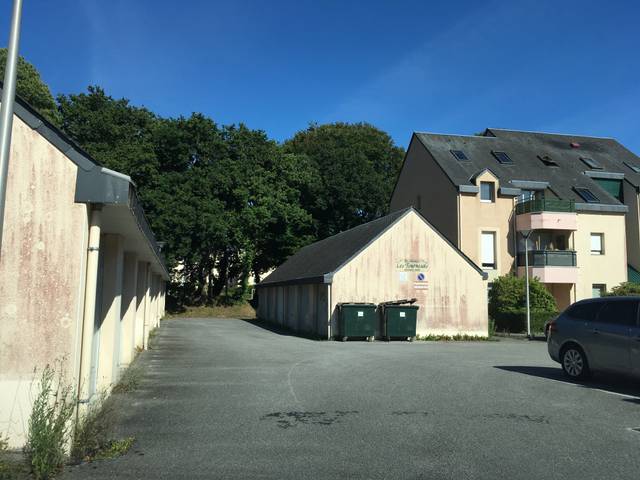
Region: France
Coordinates: 47.986, -4.087